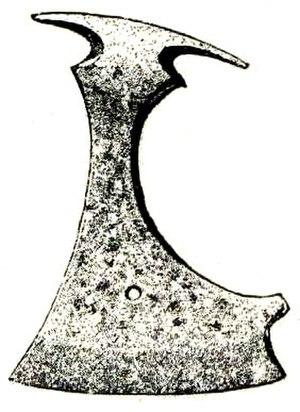
La doloire de charpentier est une hache à large tête, un type particulier de doloire. Elle sert notoirement à équarrir les grumes et donne son nom à un métier, celui de doleur. Il existe deux catégories de taillant pour les haches à équarrir, toutes deux utilisées pour l'équarrissage des billes.
La saga de Hrafnkell ou Saga de Hrafnkell Godi-de-Freyr est une des plus célèbres sagas islandaises. Probablement écrite à la fin du XIIIᵉ siècle, elle fait partie de la catégorie appelée Sagas des Islandais, qui racontent les faits marquants des premiers colonisateurs de l'Islande et de leurs descendants au Xᵉ siècle. Par son style et sa construction elle est un des chefs-d'œuvre du genre, et elle a joué un rôle central dans les études et les débats sur l’origine des sagas islandaises.